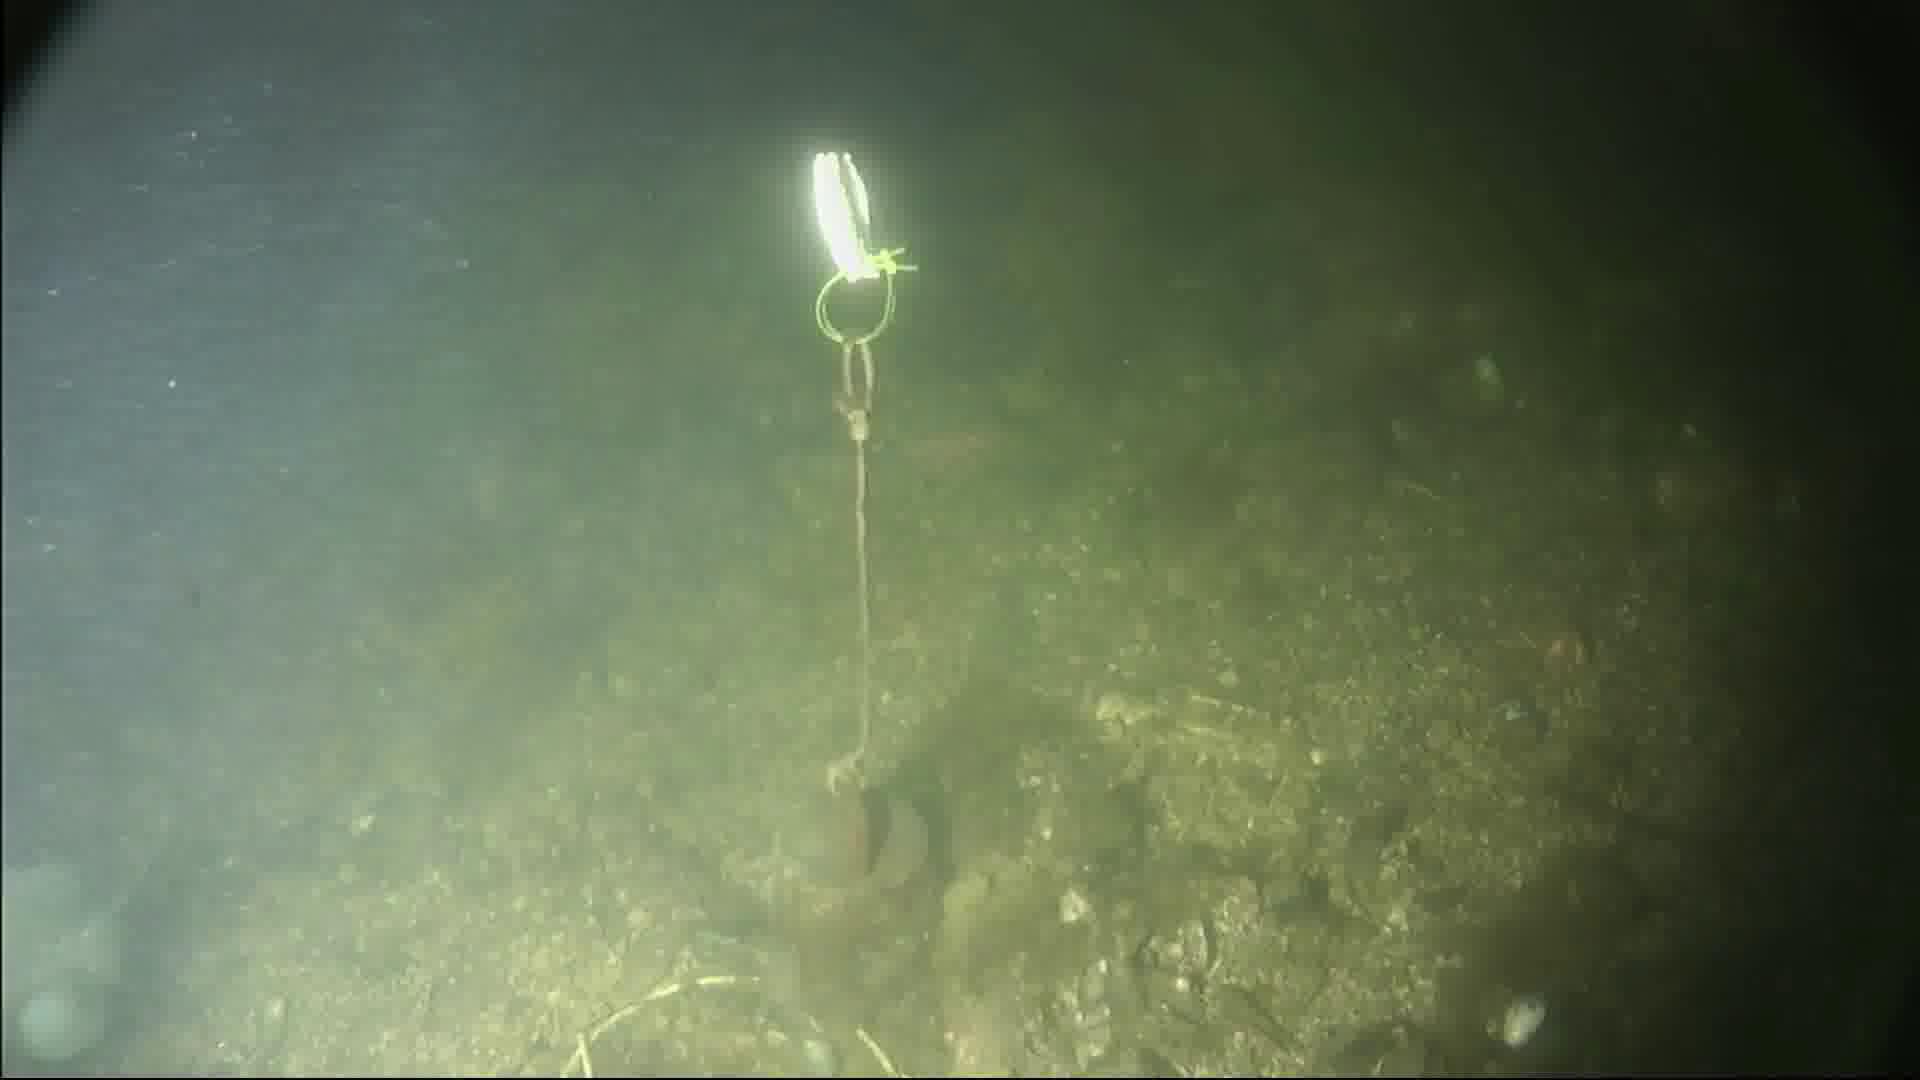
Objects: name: fish